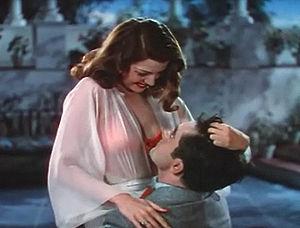
Arènes sanglantes est un film américain réalisé par Rouben Mamoulian, sorti en 1941.
Travis Banton, né le 18 août 1894 à Waco au Texas et mort le 2 février 1958 à Los Angeles en Californie, est un costumier de cinéma américain.